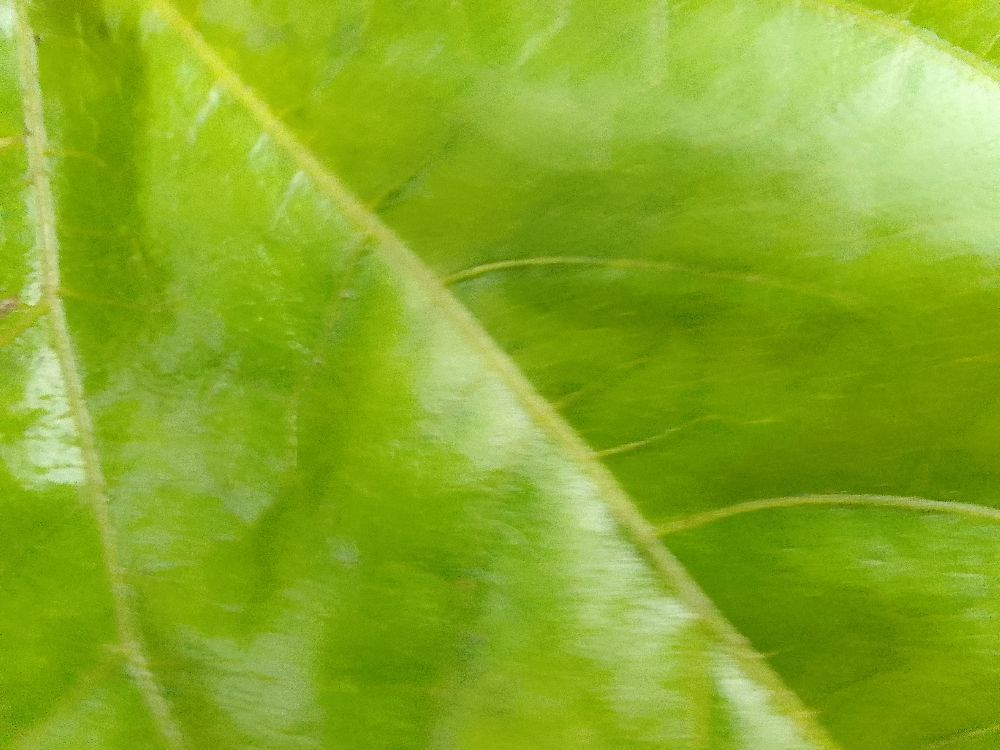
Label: healthy